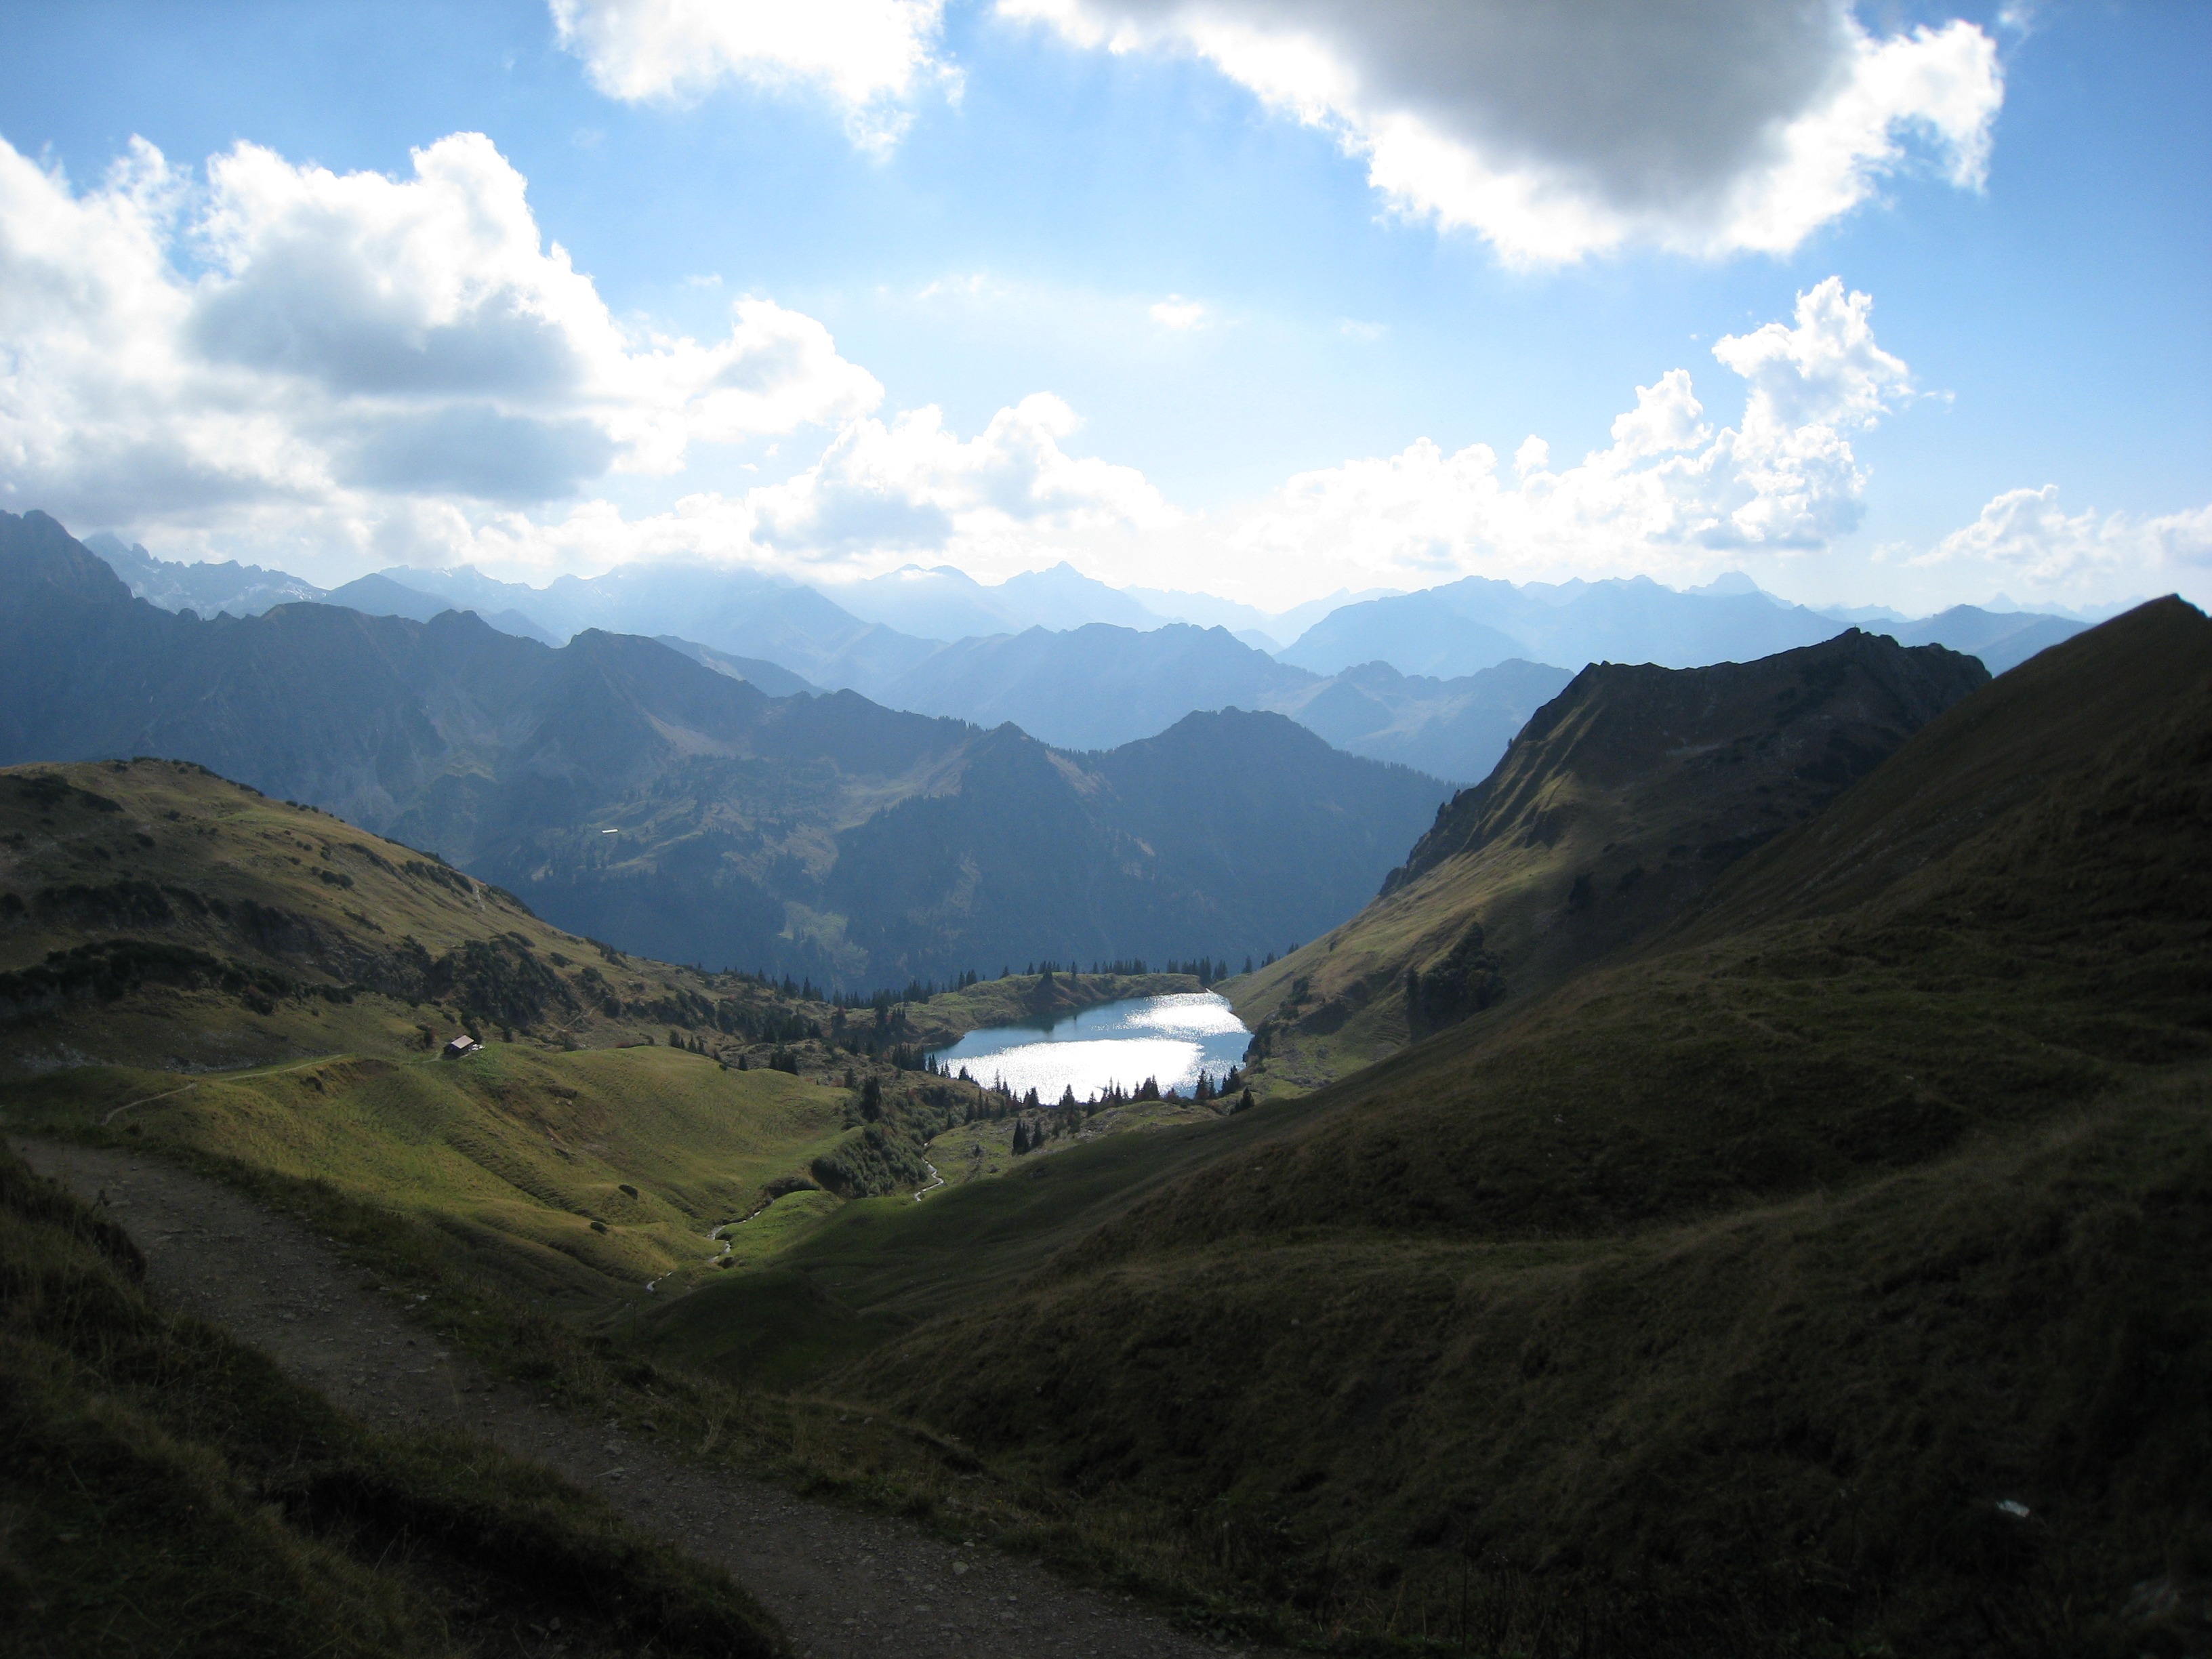
landscape, nature, walking, mountain, cloud, hill, lake, adventure, valley, mountain range, summer, highland, ridge, summit, mountaineering, mountains, alps, plateau, fell, loch, oberstdorf, landform, mountain pass, foghorn, geographical feature, mountainous landforms